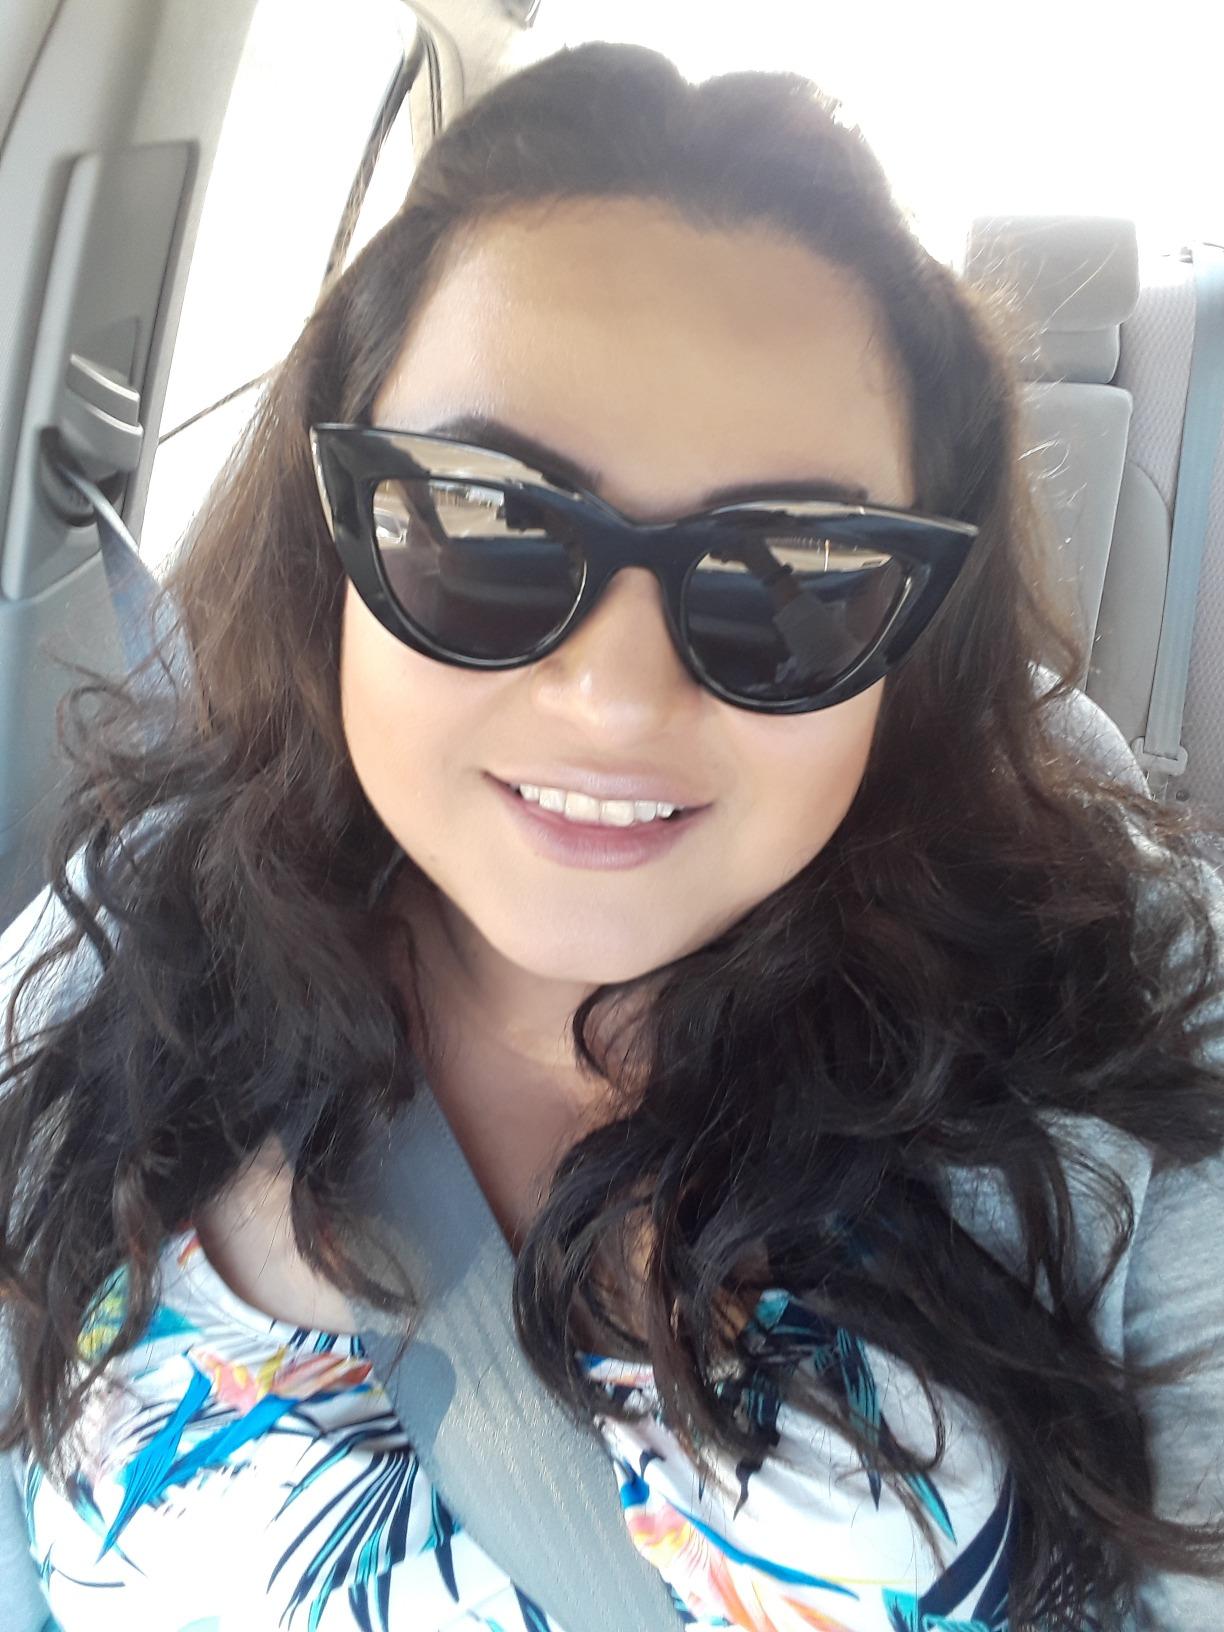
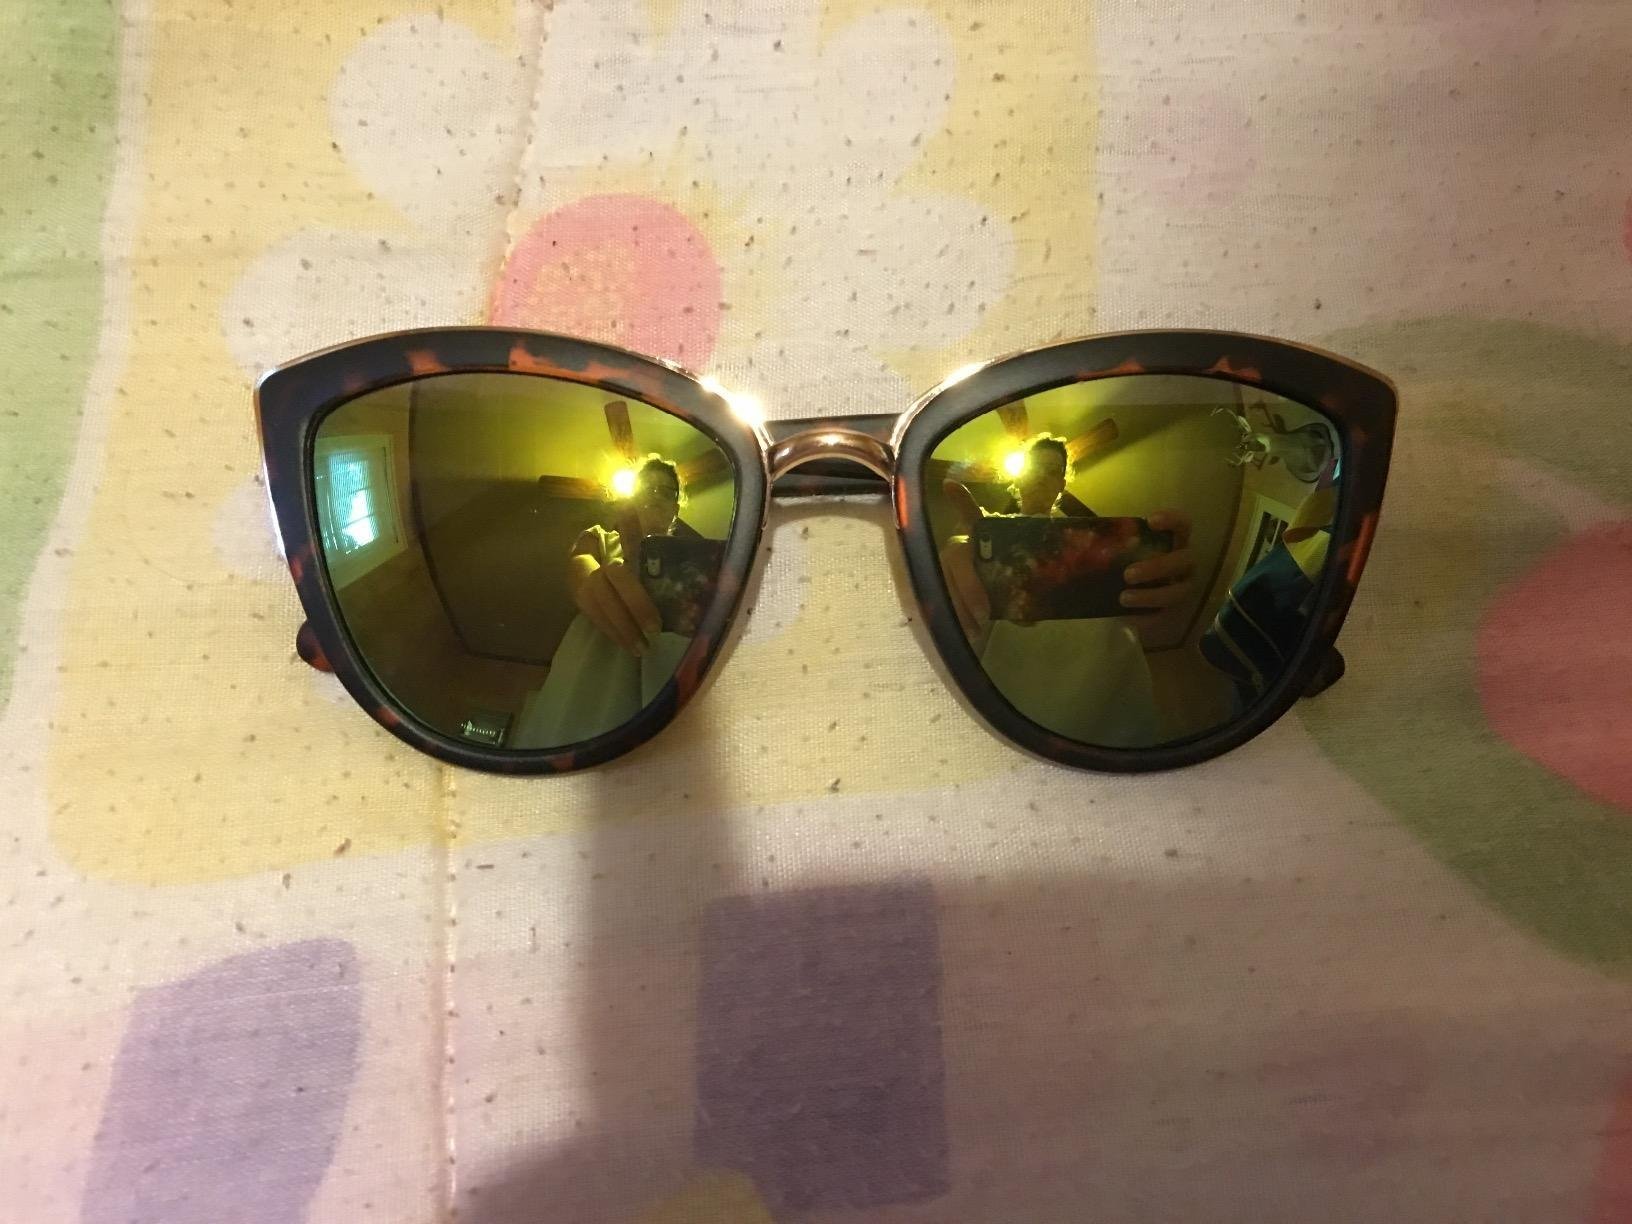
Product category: accessories_sunglasses
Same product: no